Dr. Jekyll and Mr. Hyde (1908 film)

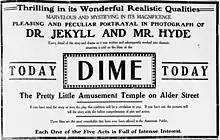
Newspaper advertisement

Dr. Jekyll and Mr. Hyde is a 1908 silent horror film starring Hobart Bosworth, and Betty Harte in her film debut. Directed by Otis Turner and produced by William N. Selig, this was the first film adaptation of Robert Louis Stevenson's 1886 novel "Strange Case of Dr Jekyll and Mr Hyde". The screenplay was actually adapted by George F. Fish and Luella Forepaugh from their own 1897 four act stage play derived from the novel, causing a number of plot differences with the original source. Despite Stevenson's protests, this film became the model which influenced all the later film adaptations that were to come.